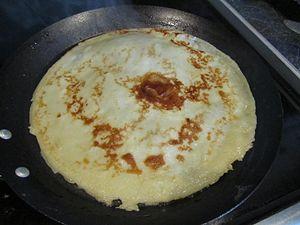
Une crêpe